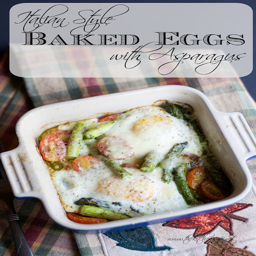
the finished style baked eggs and asparagus in the baking dish with a fall towel under it , and the title above .